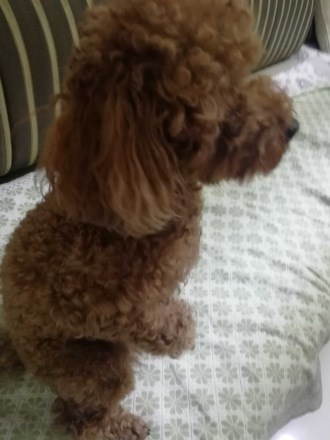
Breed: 7449-n000128-teddy